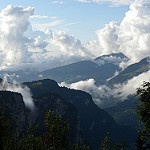
Scene: Outdoor